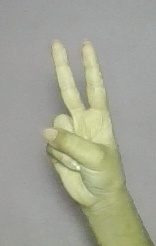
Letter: taa